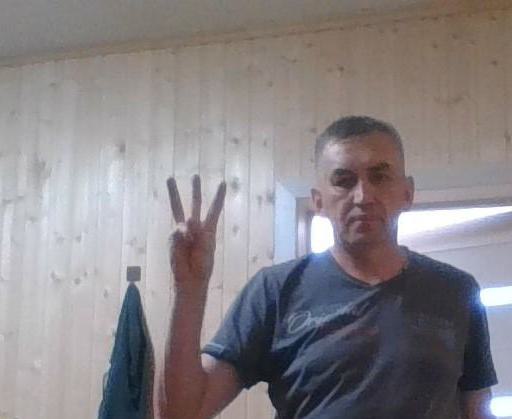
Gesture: three